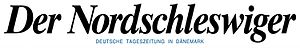
Der Nordschleswiger
Der Nordschleswiger
Der Nordschleswiger er det tysksprogede dagblad for det tyske mindretal i Sønderjylland, med hovedredaktion i Aabenraa. Avisen udkom første gang i 1946 som ugeblad og siden 1951 som dagblad. Bladet har et oplag på 2.500, derved er avisen et af de mindste dagblade i Danmark. Avisen læses også uden for Sønderjylland og citeres ofte i den danske og tyske presse.